Camp Ossipee

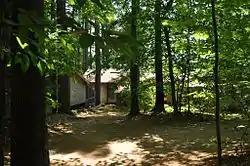
The Hurd family camp

Camp Ossipee is an historic private summer camp in Holderness, New Hampshire. Located on Porter Road on the shores of Squam Lake, it consists of two adjacent family camps owned by the Porter and Hurd families. The older of the two camps was built in 1902, and features an electric railroad to bring supplies to the camp from the road. The camp was listed on the National Register of Historic Places in 2012.